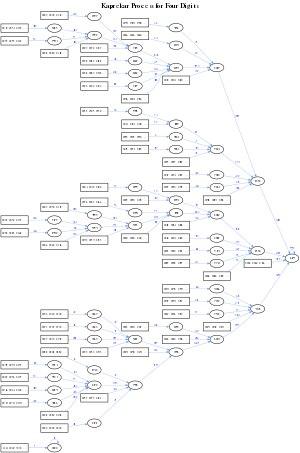
En mathématiques, l’algorithme de Kaprekar est un algorithme qui transforme un nombre entier en un autre, de façon répétitive jusqu'à arriver à un cycle. Il fut découvert en 1949 par le mathématicien indien Dattatreya Ramachandra Kaprekar pour les nombres de quatre chiffres, mais il peut être généralisé à tous les nombres.